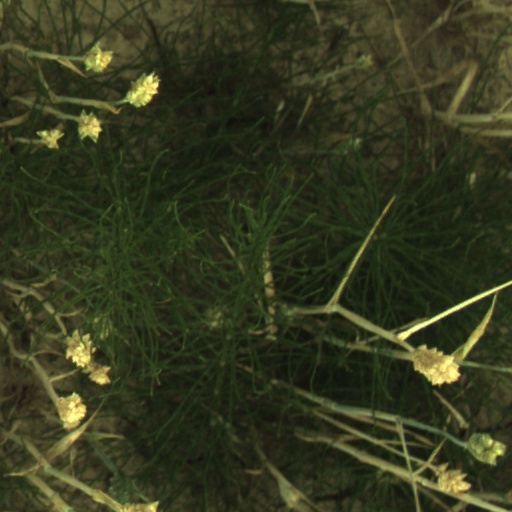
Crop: wheat